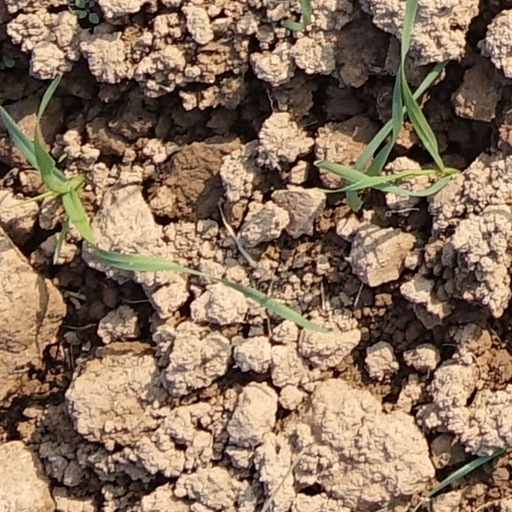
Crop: wheat